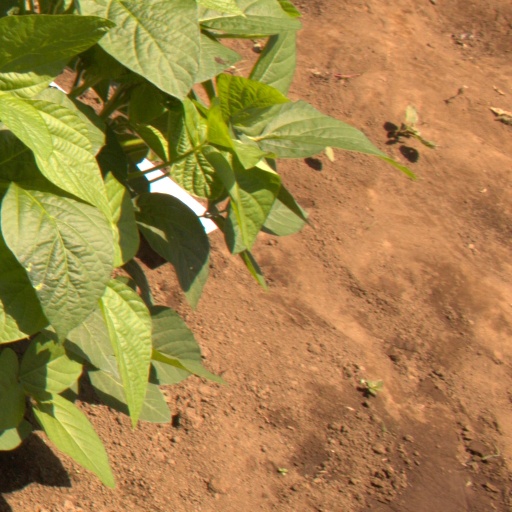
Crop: soybean